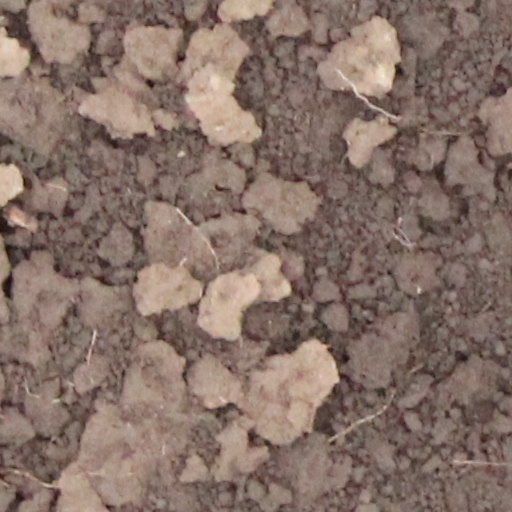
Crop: wheat